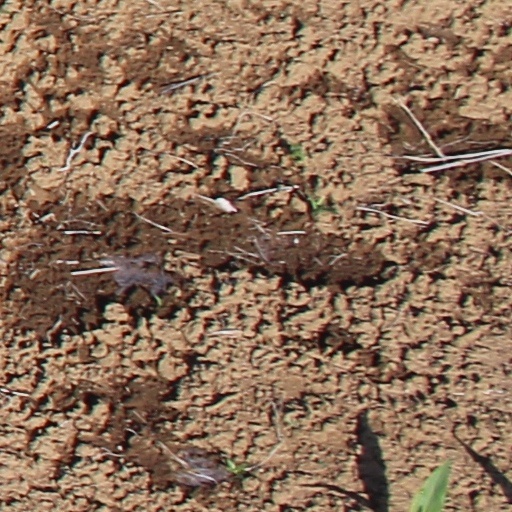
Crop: wheat